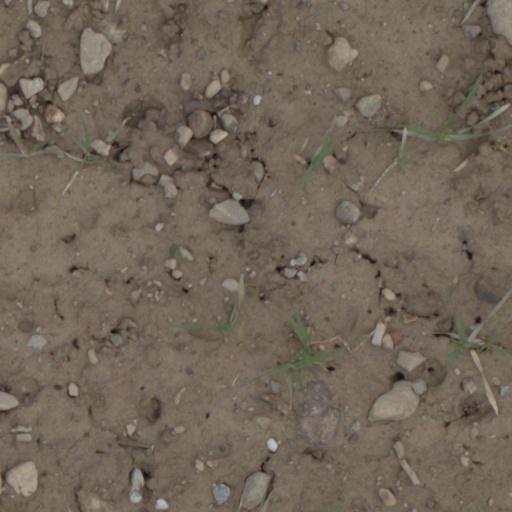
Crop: wheat